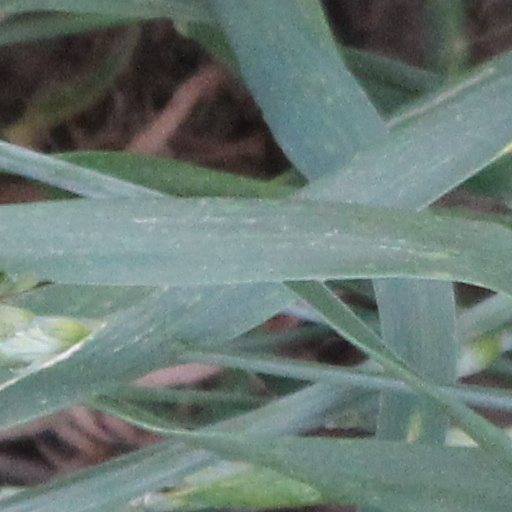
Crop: wheat